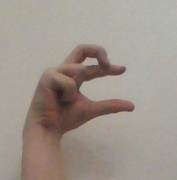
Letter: thal